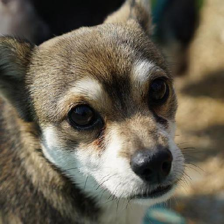
Label: animals